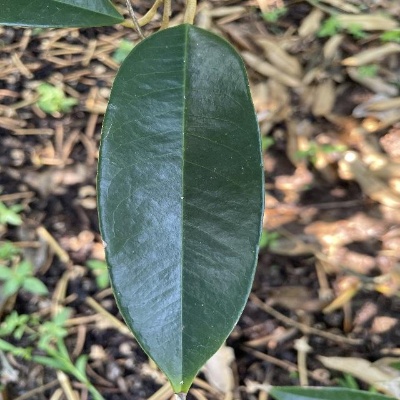
Label: Leaf_Healthy